Mural

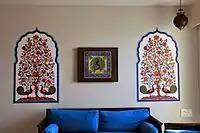
Rajasthani motif mural by Kakshyaachitra, Mumbai 2014

In the 1980s, illusionary wall painting experienced a renaissance in private homes. The reason for this revival in interior design could, in some cases be attributed to the reduction in living space for the individual. Faux architectural features, as well as natural scenery and views, can have the effect of 'opening out' the walls. Densely built-up areas of housing may also contribute to people's feelings of being cut off from nature in its free form. A mural commission of this sort may be an attempt by some people to re-establish a balance with nature.